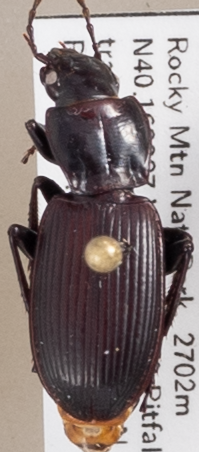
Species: Pterostichus protractus
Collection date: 2021-07-06
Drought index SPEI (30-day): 0.782
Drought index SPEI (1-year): -0.588
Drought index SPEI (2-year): -0.8